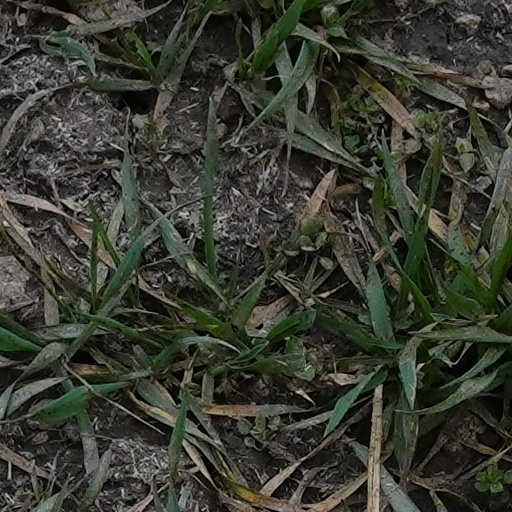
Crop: wheat